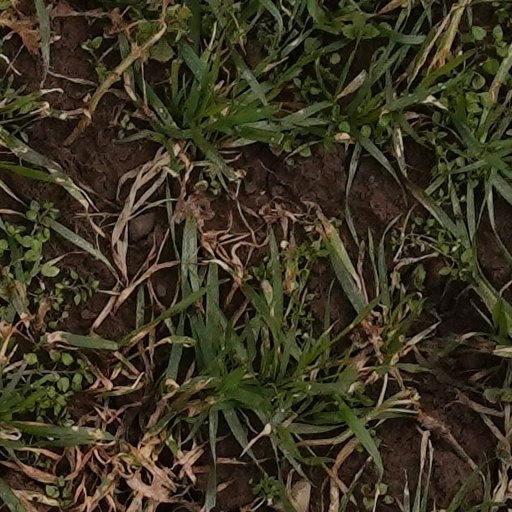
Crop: wheat